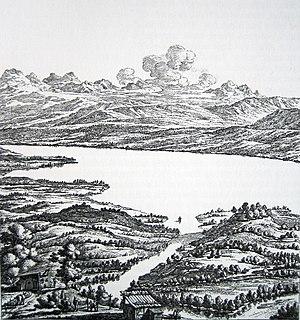
Zurich